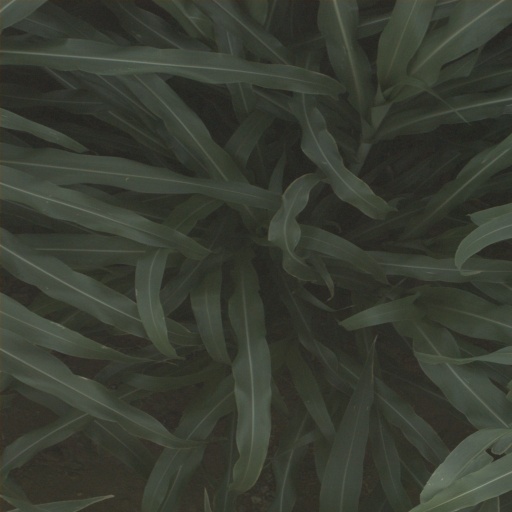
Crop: sorghum